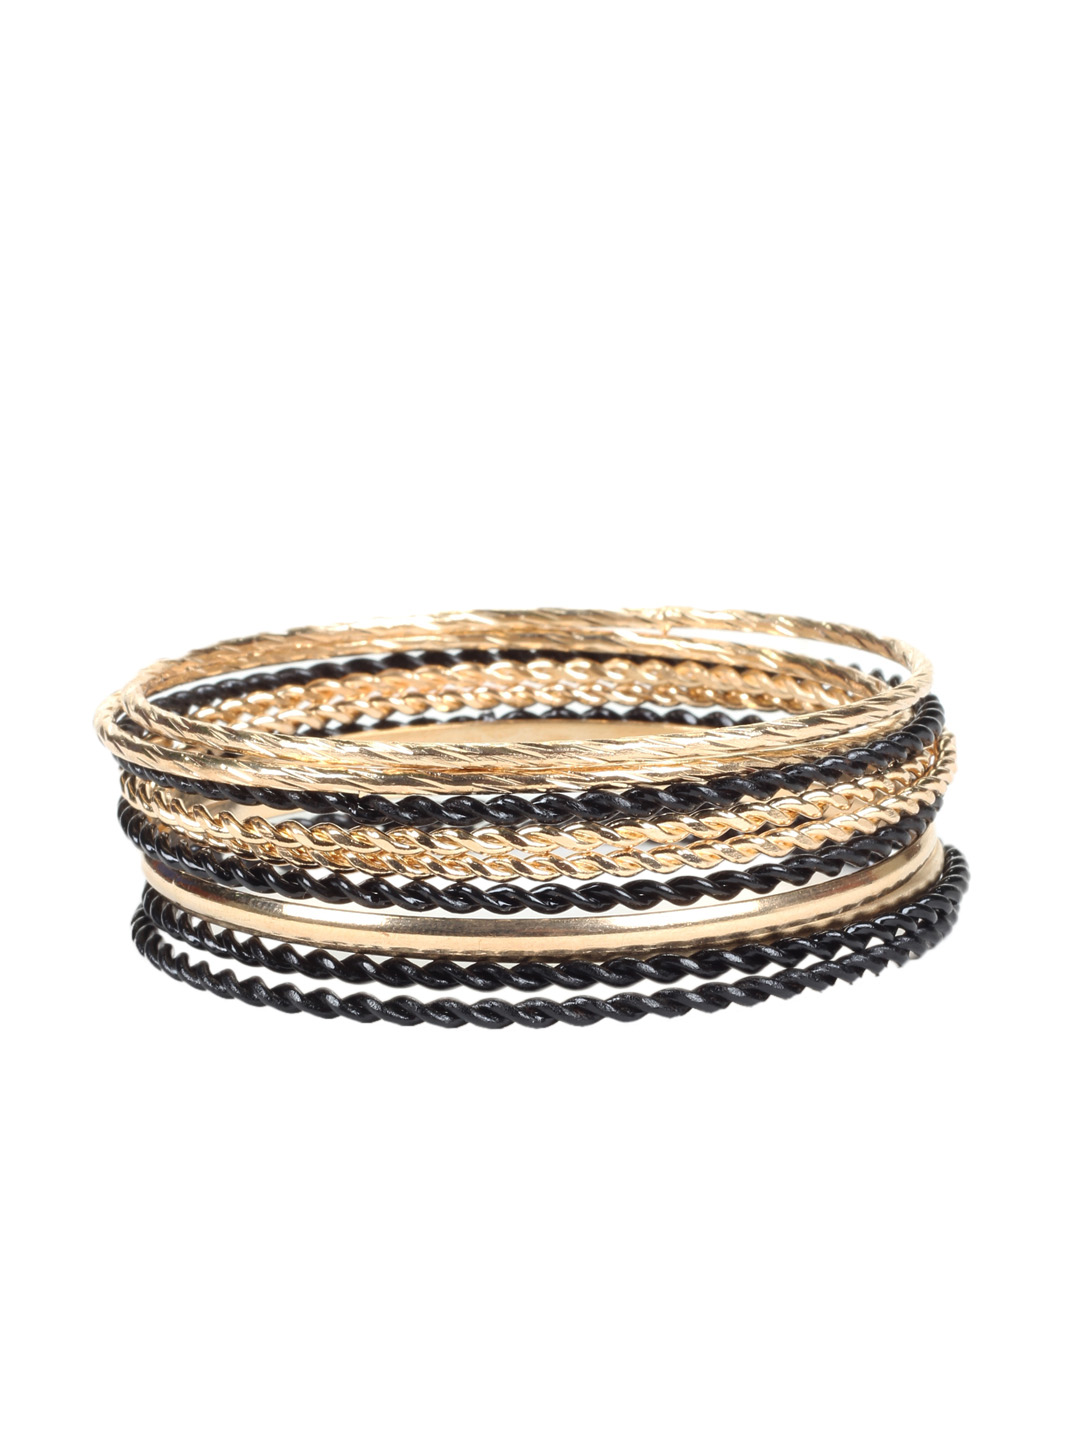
ToniQ Women Black Bangles
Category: Accessories / Jewellery / Bangle
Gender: Women
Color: Black
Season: Winter 2016
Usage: Casual